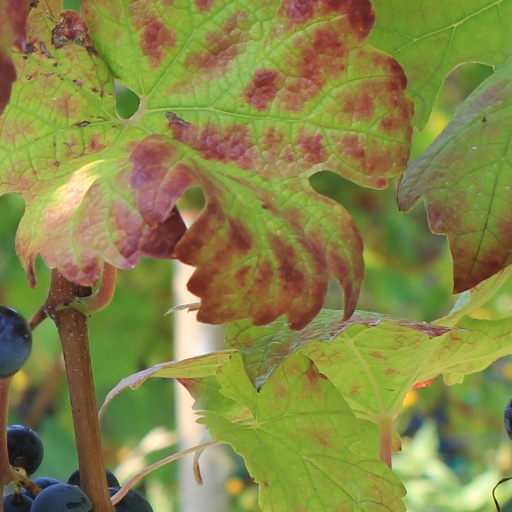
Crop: grape